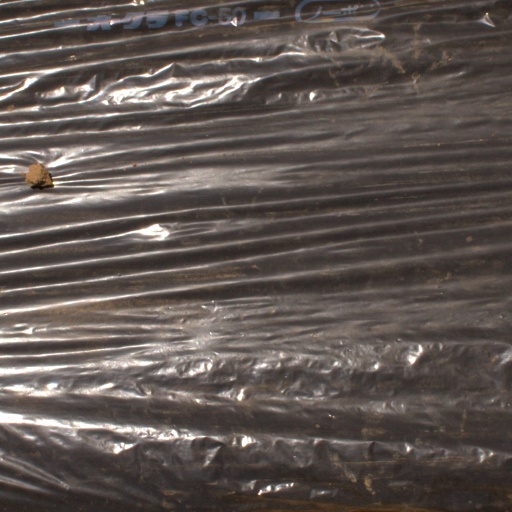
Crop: Jerusalem artichoke